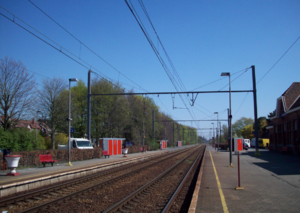
La gare de Comines est une gare ferroviaire belge de la ligne 69 de Y Courtrai-Ouest à Poperinge située à Comines, section de la ville de Comines-Warneton, située en Région wallonne dans la province de Hainaut. Elle est également proche de Comines située en France.